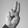
ASL letter: U